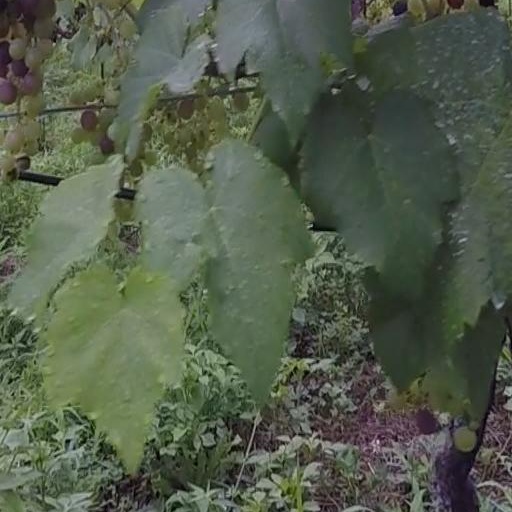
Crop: grape